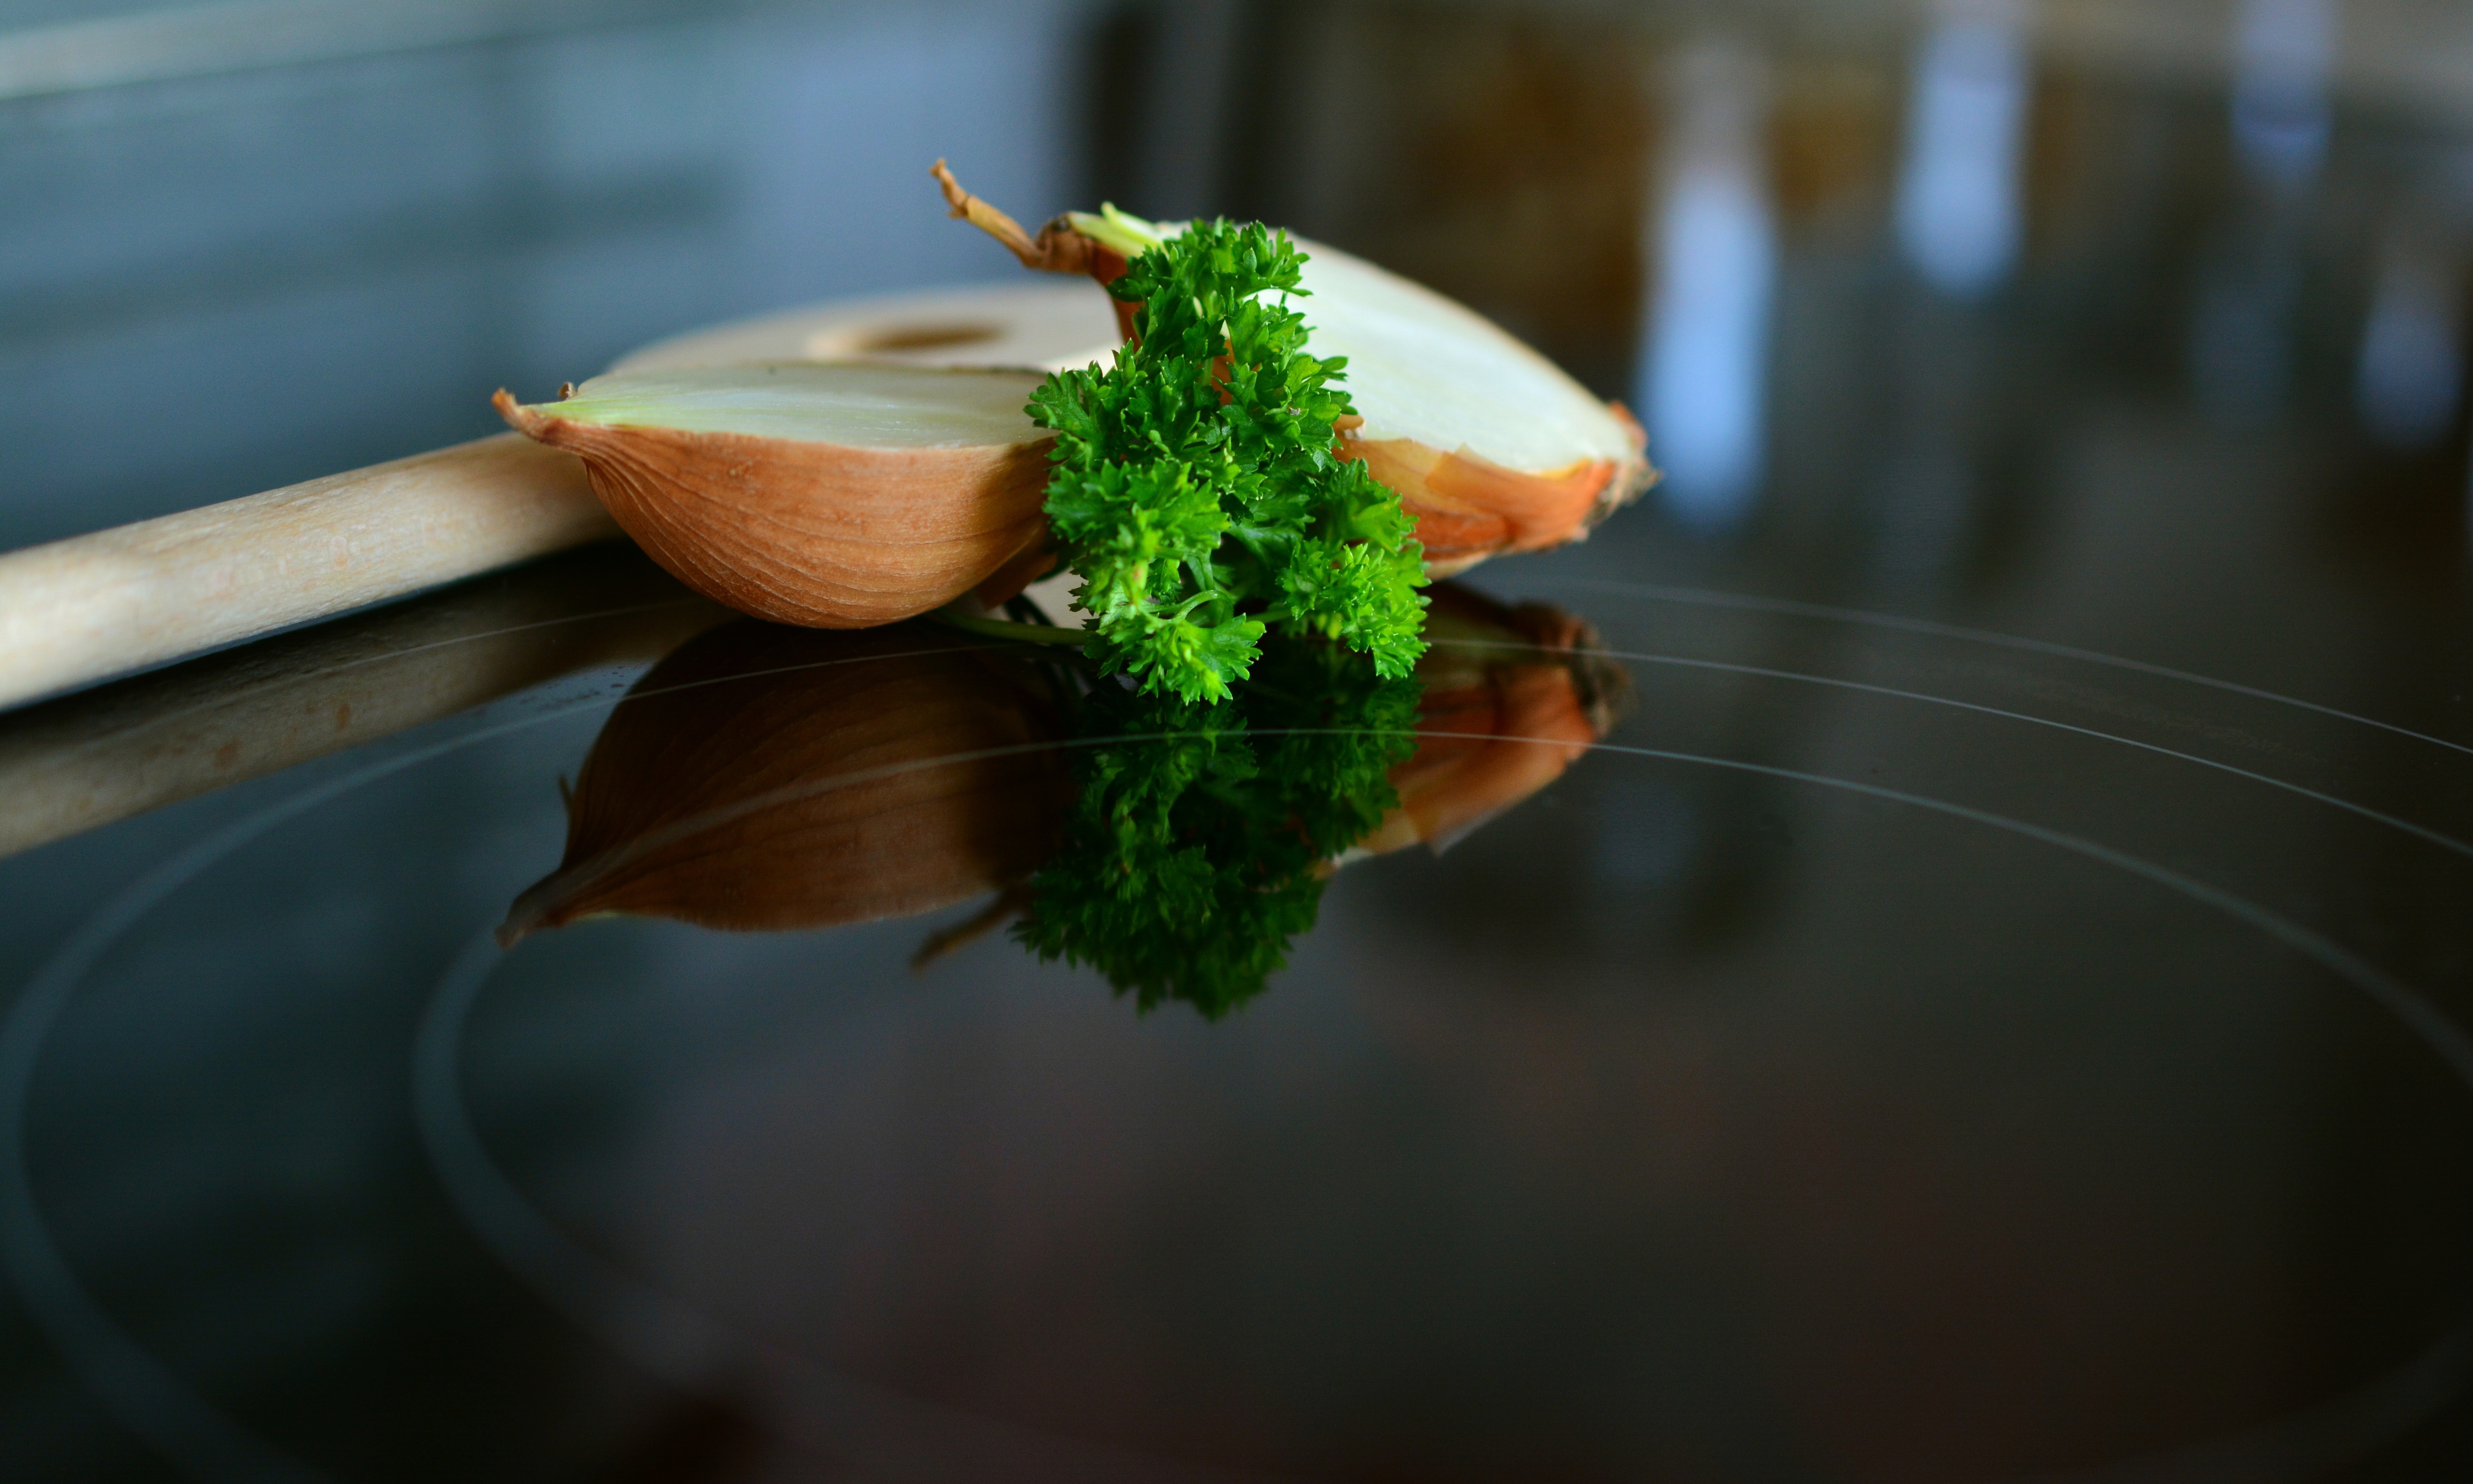
food, dish, cuisine, la carte food, photography, plant, garnish, reflection, tableware, comfort food, still life photography